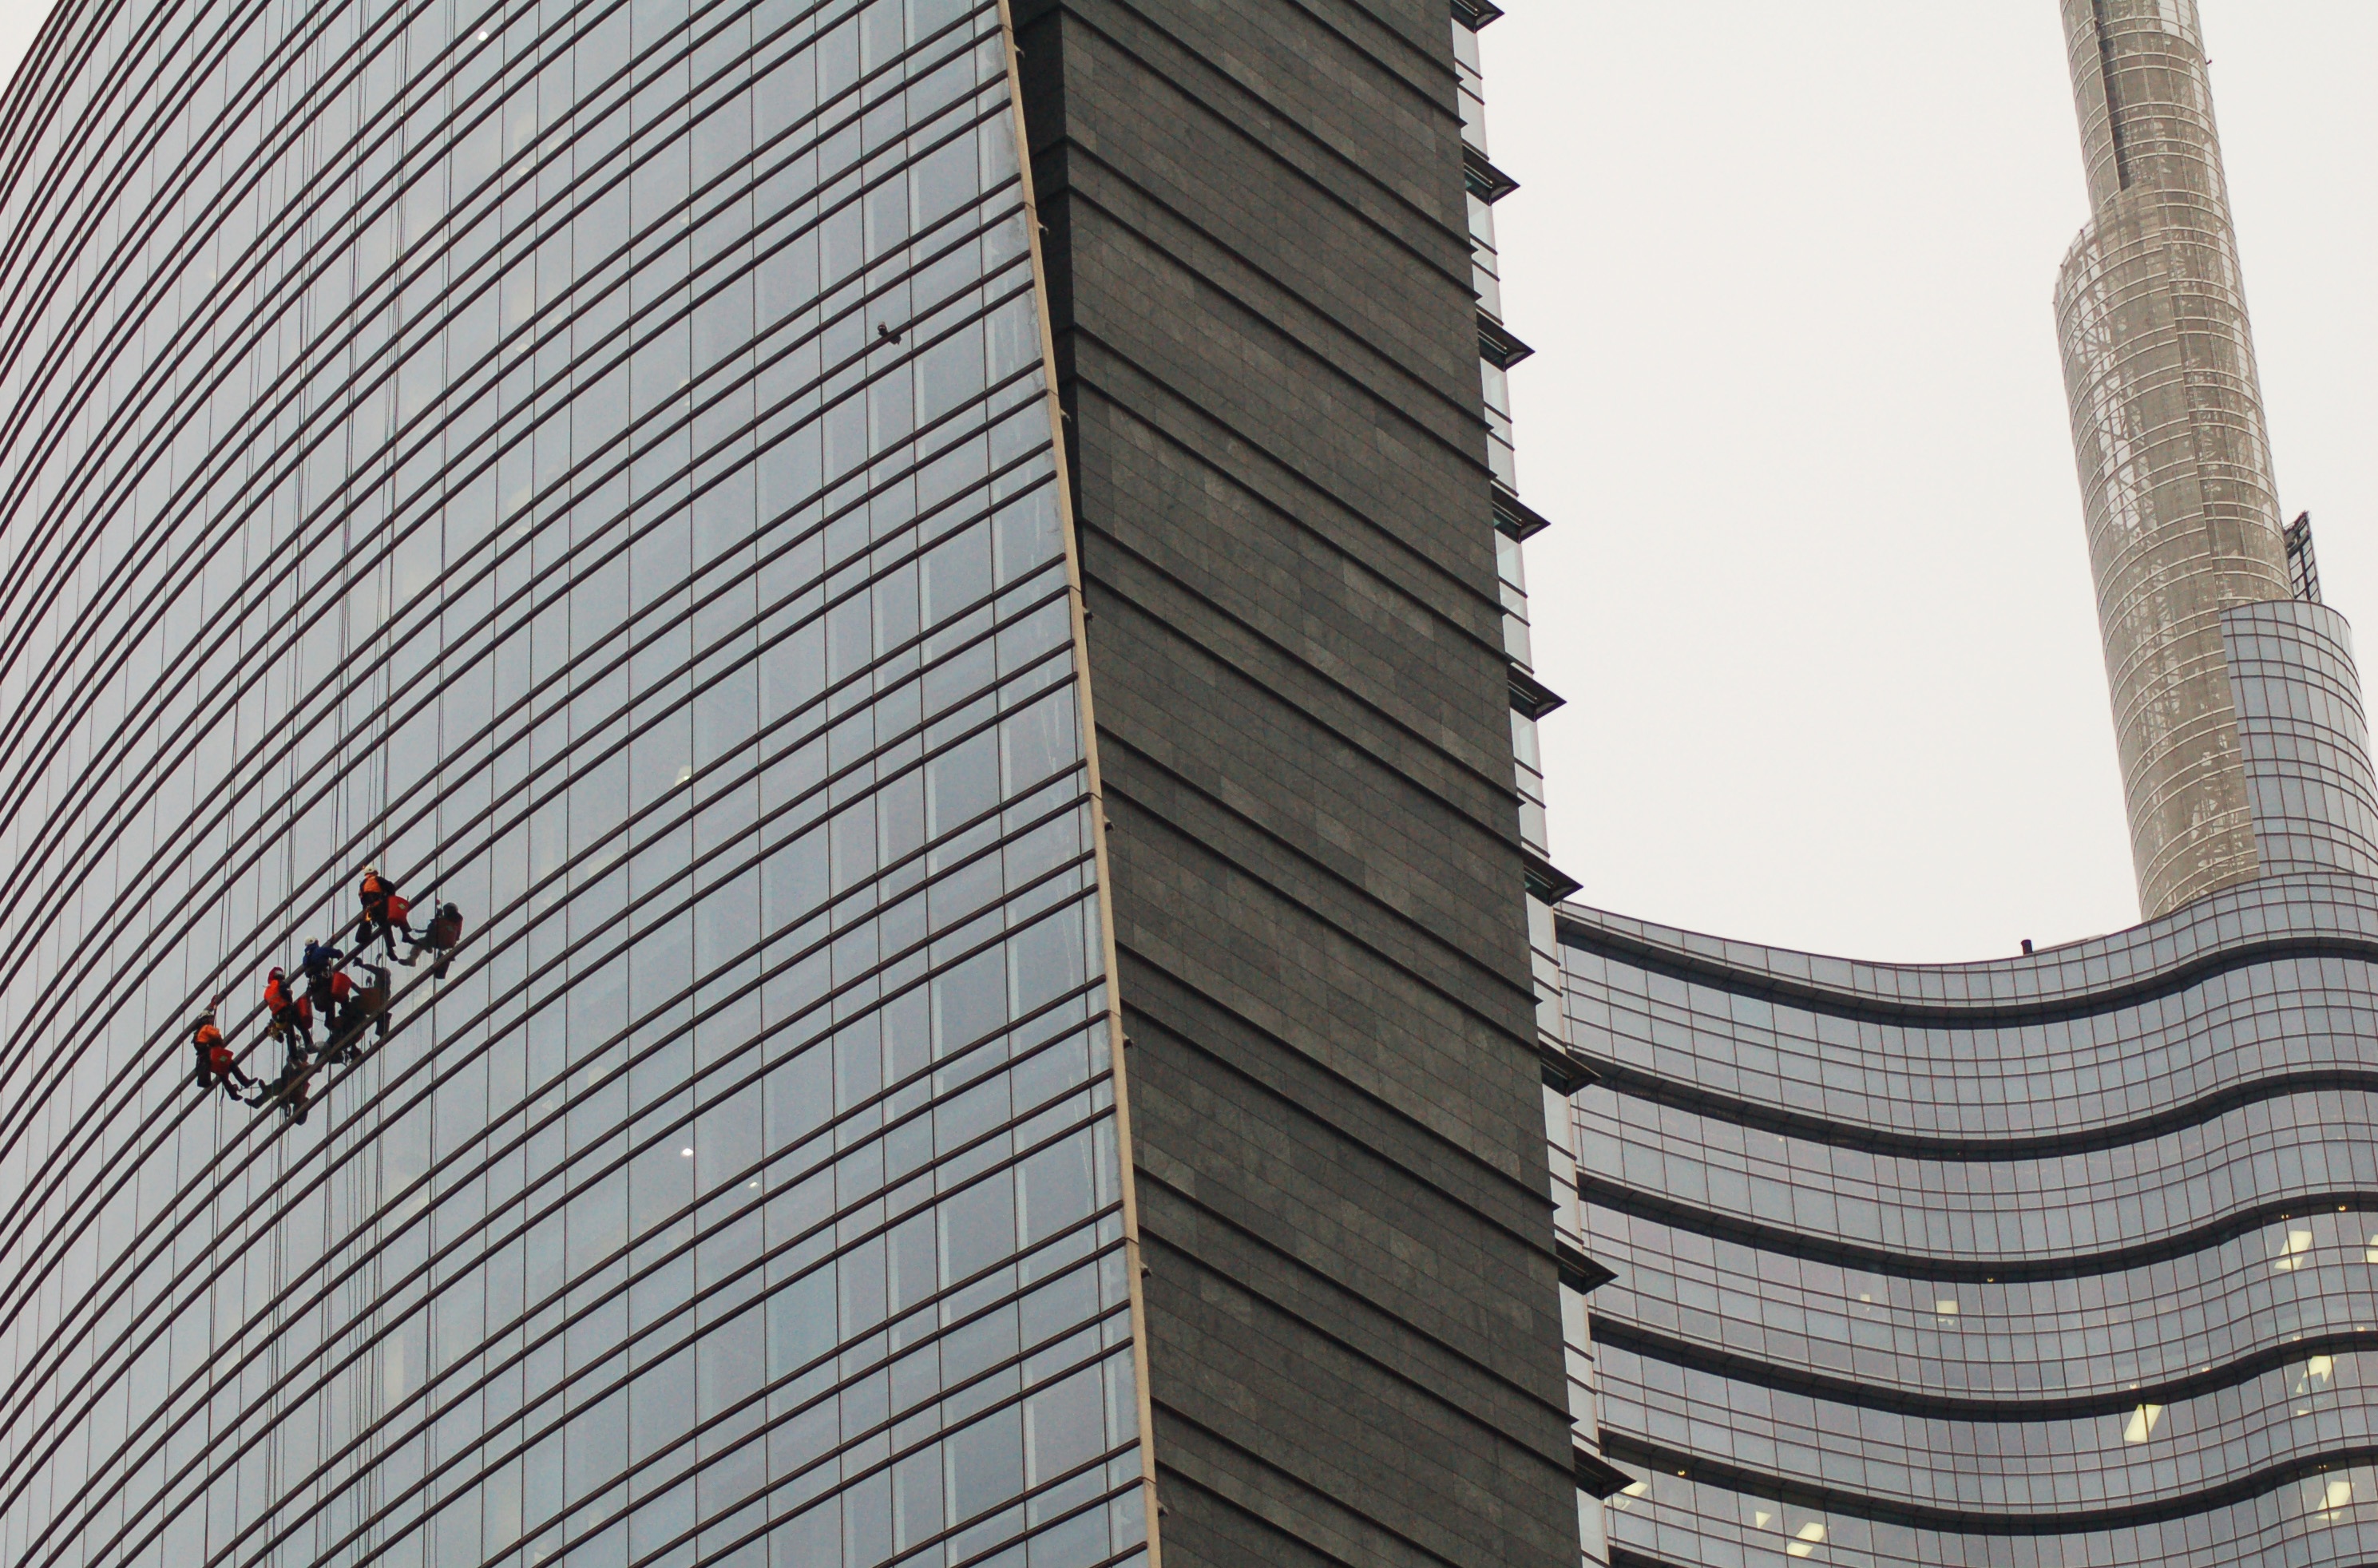
architecture, structure, wood, roof, skyscraper, wall, line, column, tower, landmark, facade, tower block, shape, outdoor structure